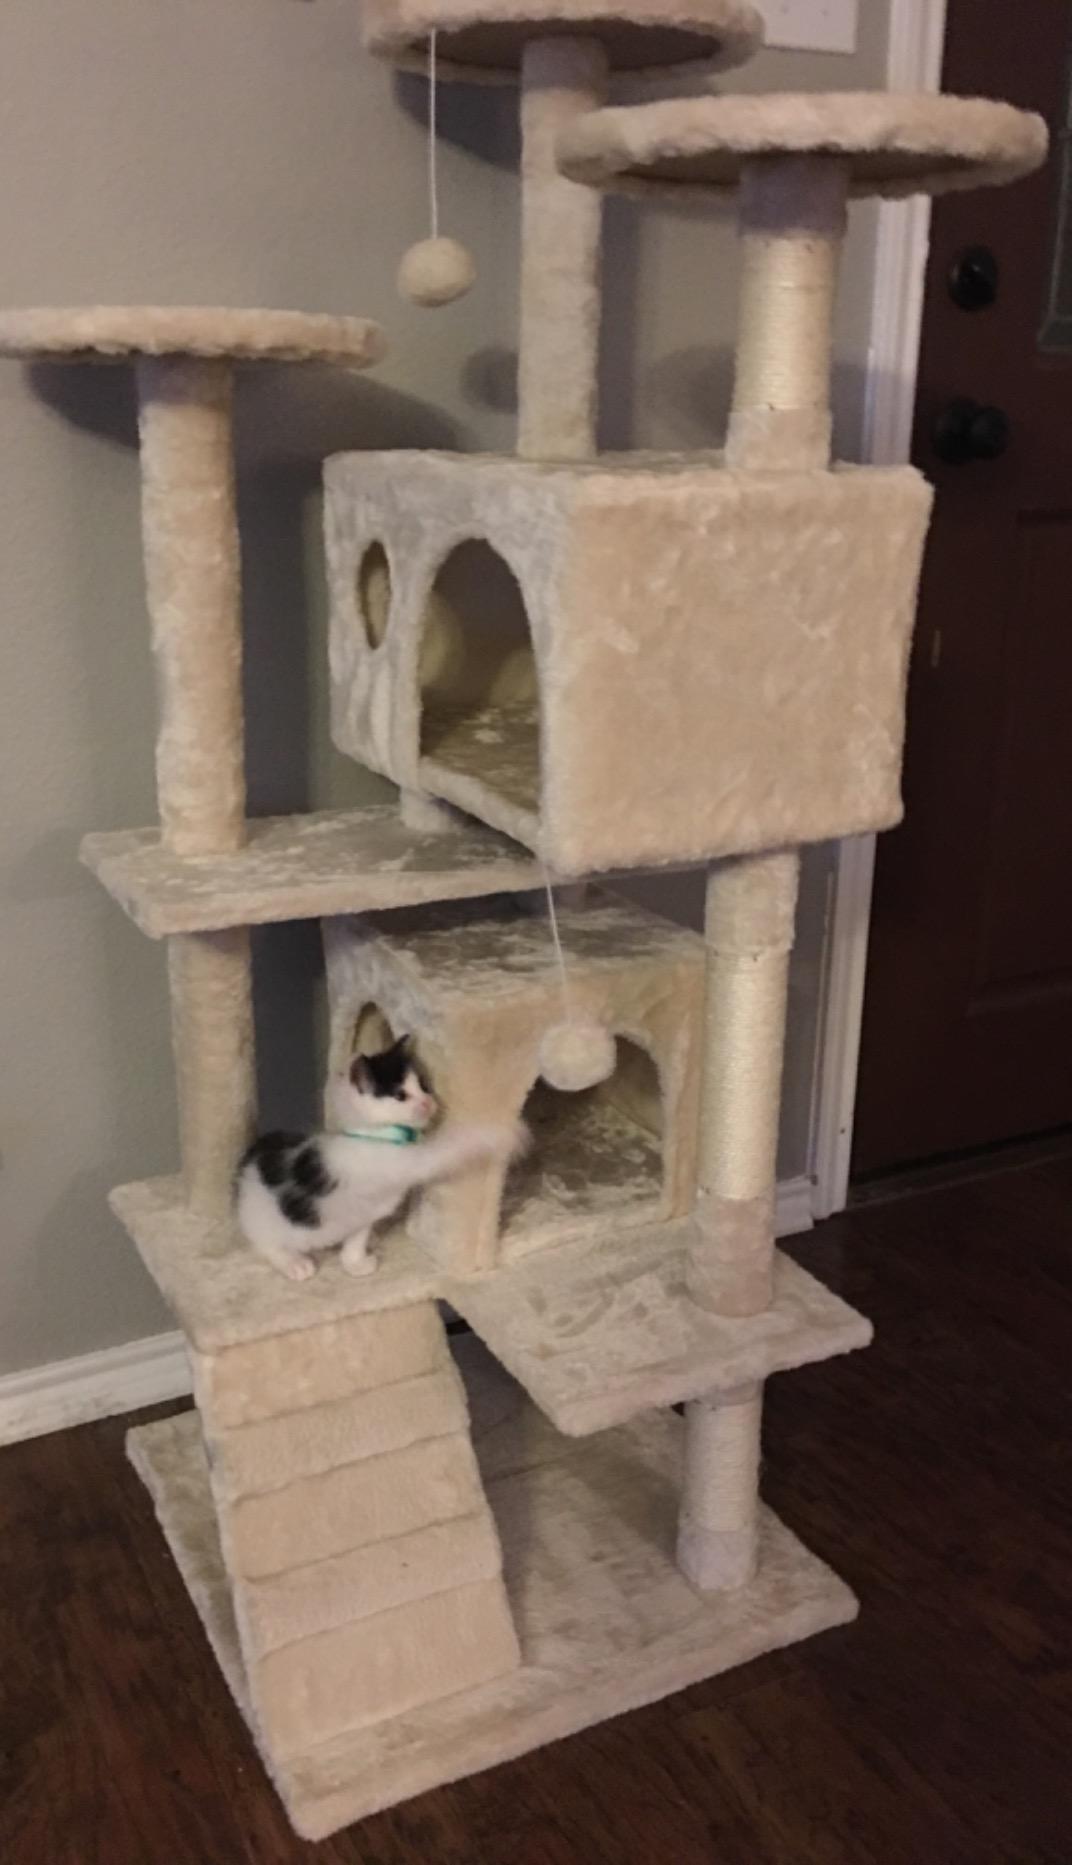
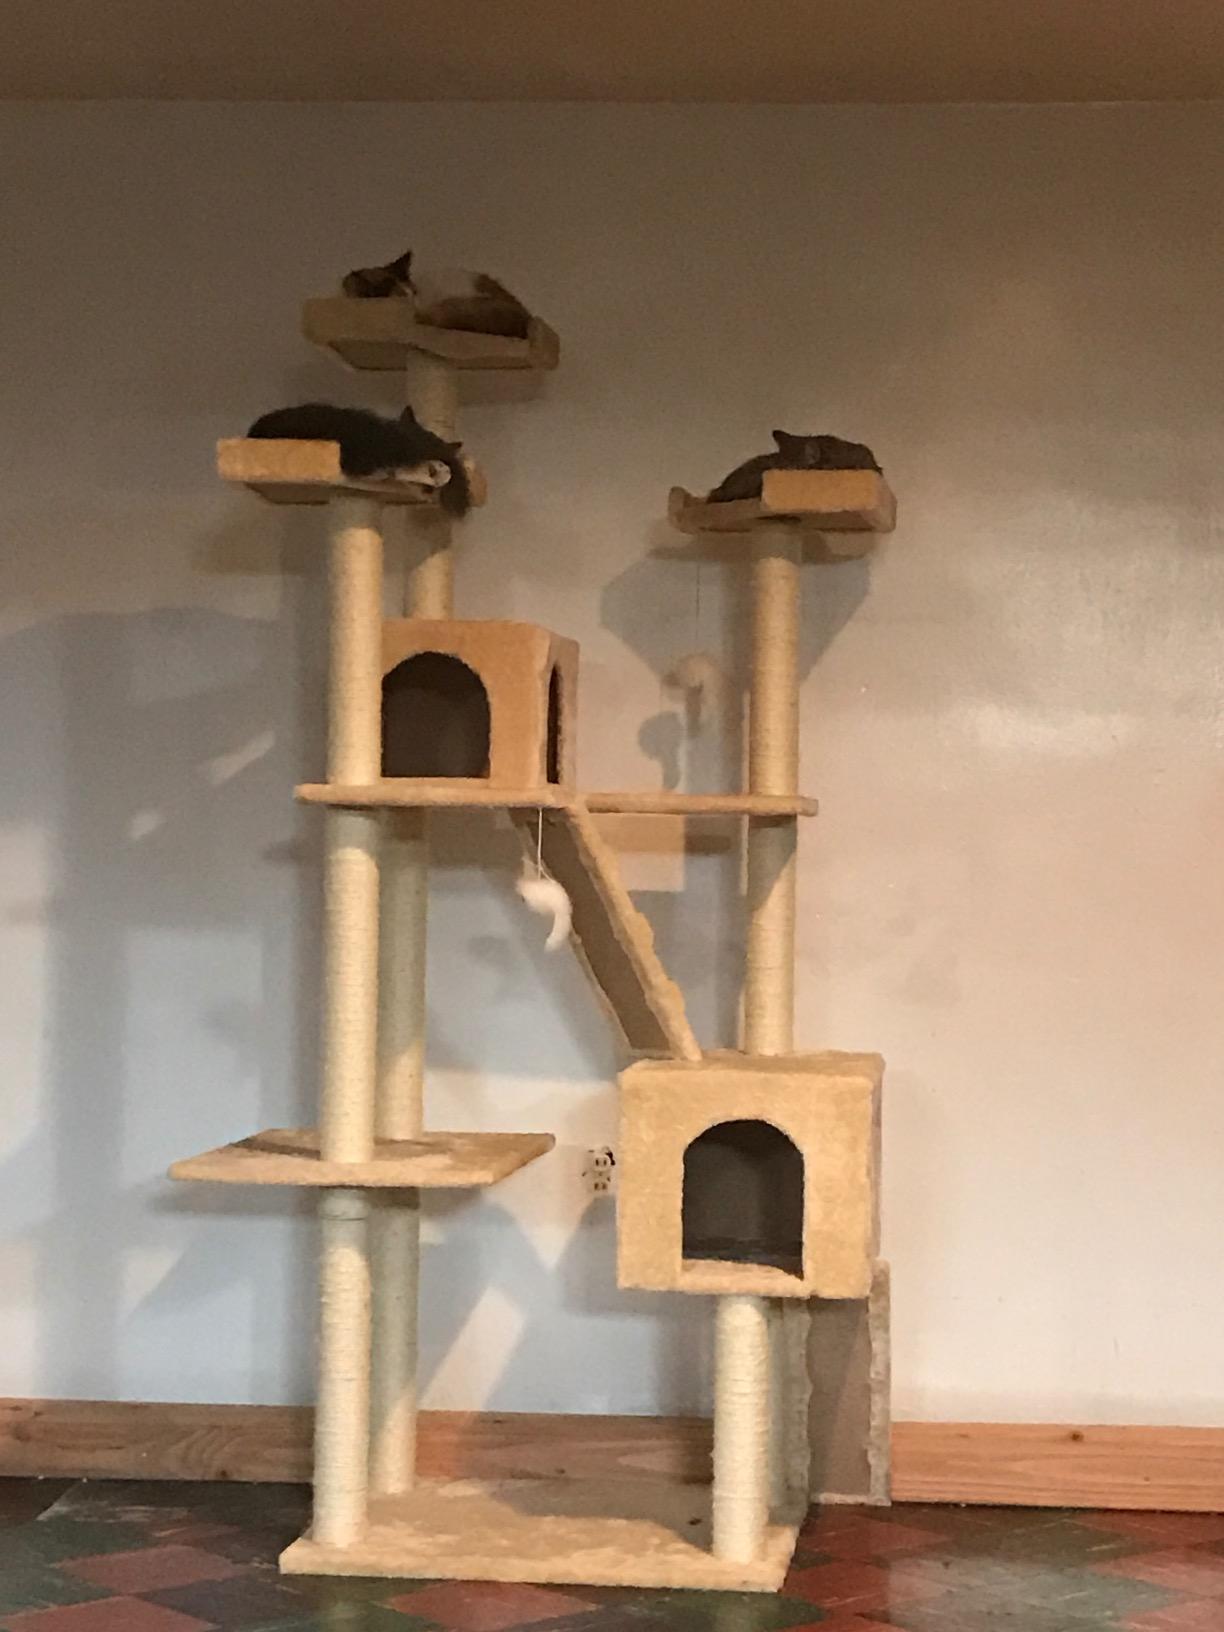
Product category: items_cat tree
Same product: no